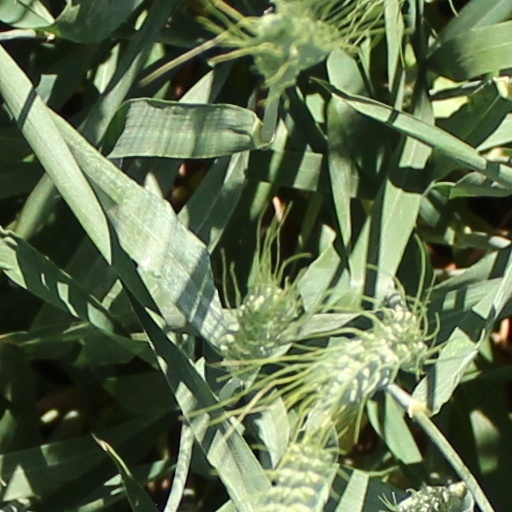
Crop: wheat